Nuclear fuel cycle

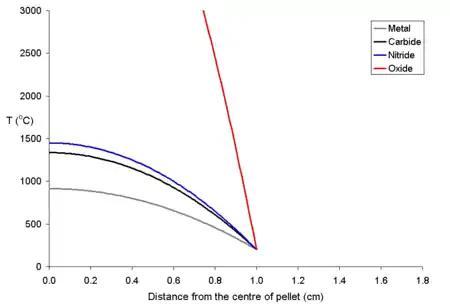
Temperature profile for a 20 mm diameter fuel pellet with a power density of 1 kW per cubic meter. The fuels other than uranium dioxide are not compromised.

The nuclear chemistry associated with the nuclear fuel cycle can be divided into two main areas; one area is concerned with operation under the intended conditions while the other area is concerned with maloperation conditions where some alteration from the normal operating conditions has occurred or ("more rarely") an accident is occurring.